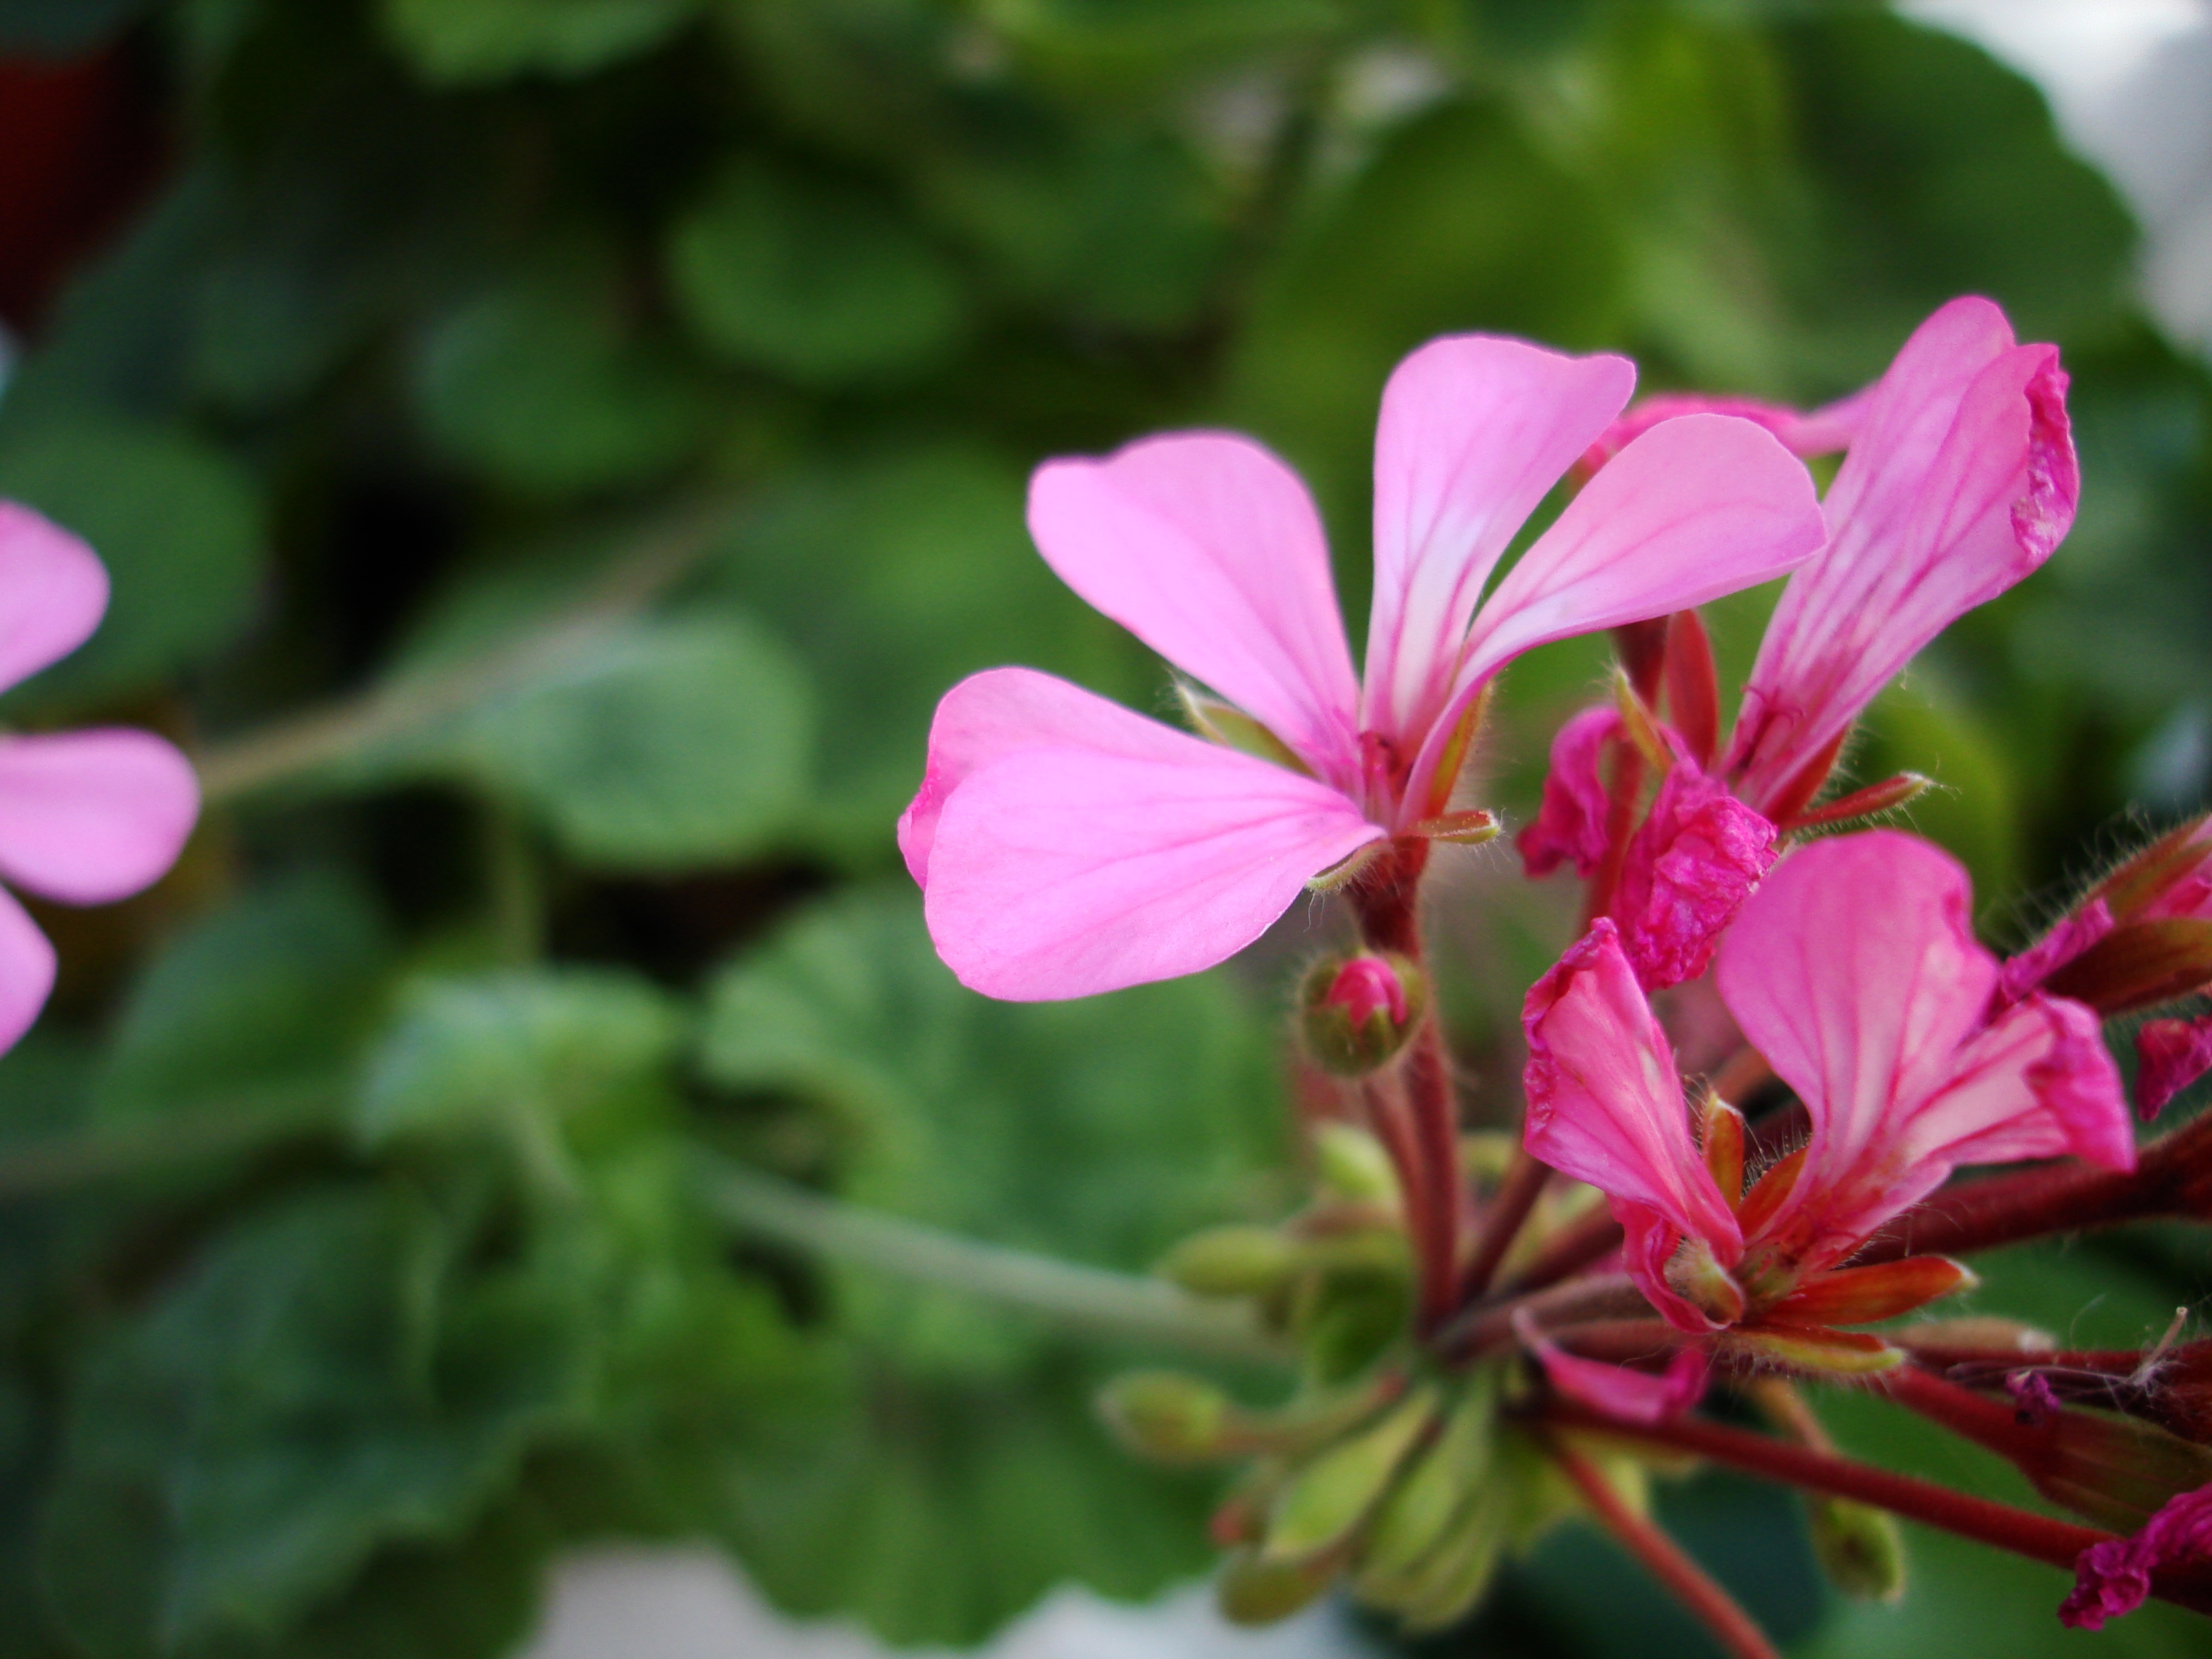
nature, blossom, plant, flower, petal, green, botany, flora, wildflower, geranium, shrub, rosa, macro photography, flowering plant, geraniaceae, annual plant, land plant, geraniales, four o clocks